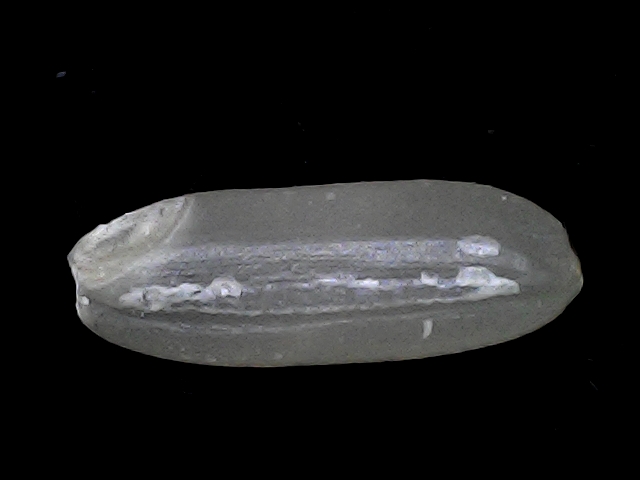
Rice variety: BRRI67